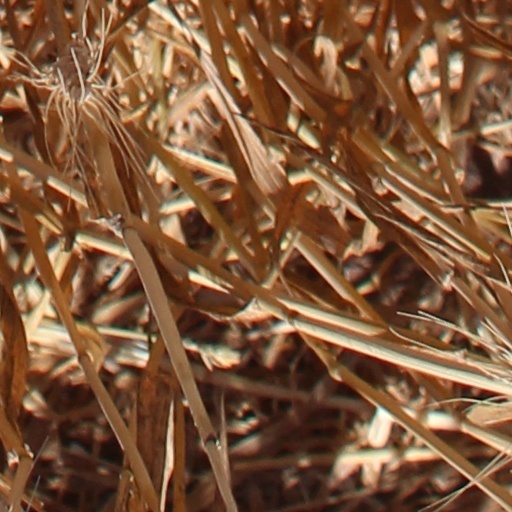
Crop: wheat